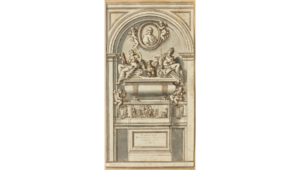
Projet, sans doute de Paolo Posi, pour le tombeau du cardinal Imperiali. 27,5 x 14,5 cm. 1737. Coll. part.